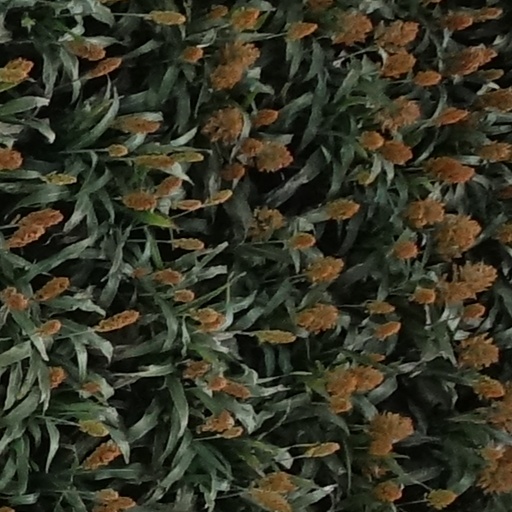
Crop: sorghum